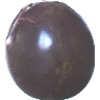
Label: Passion Fruit 1